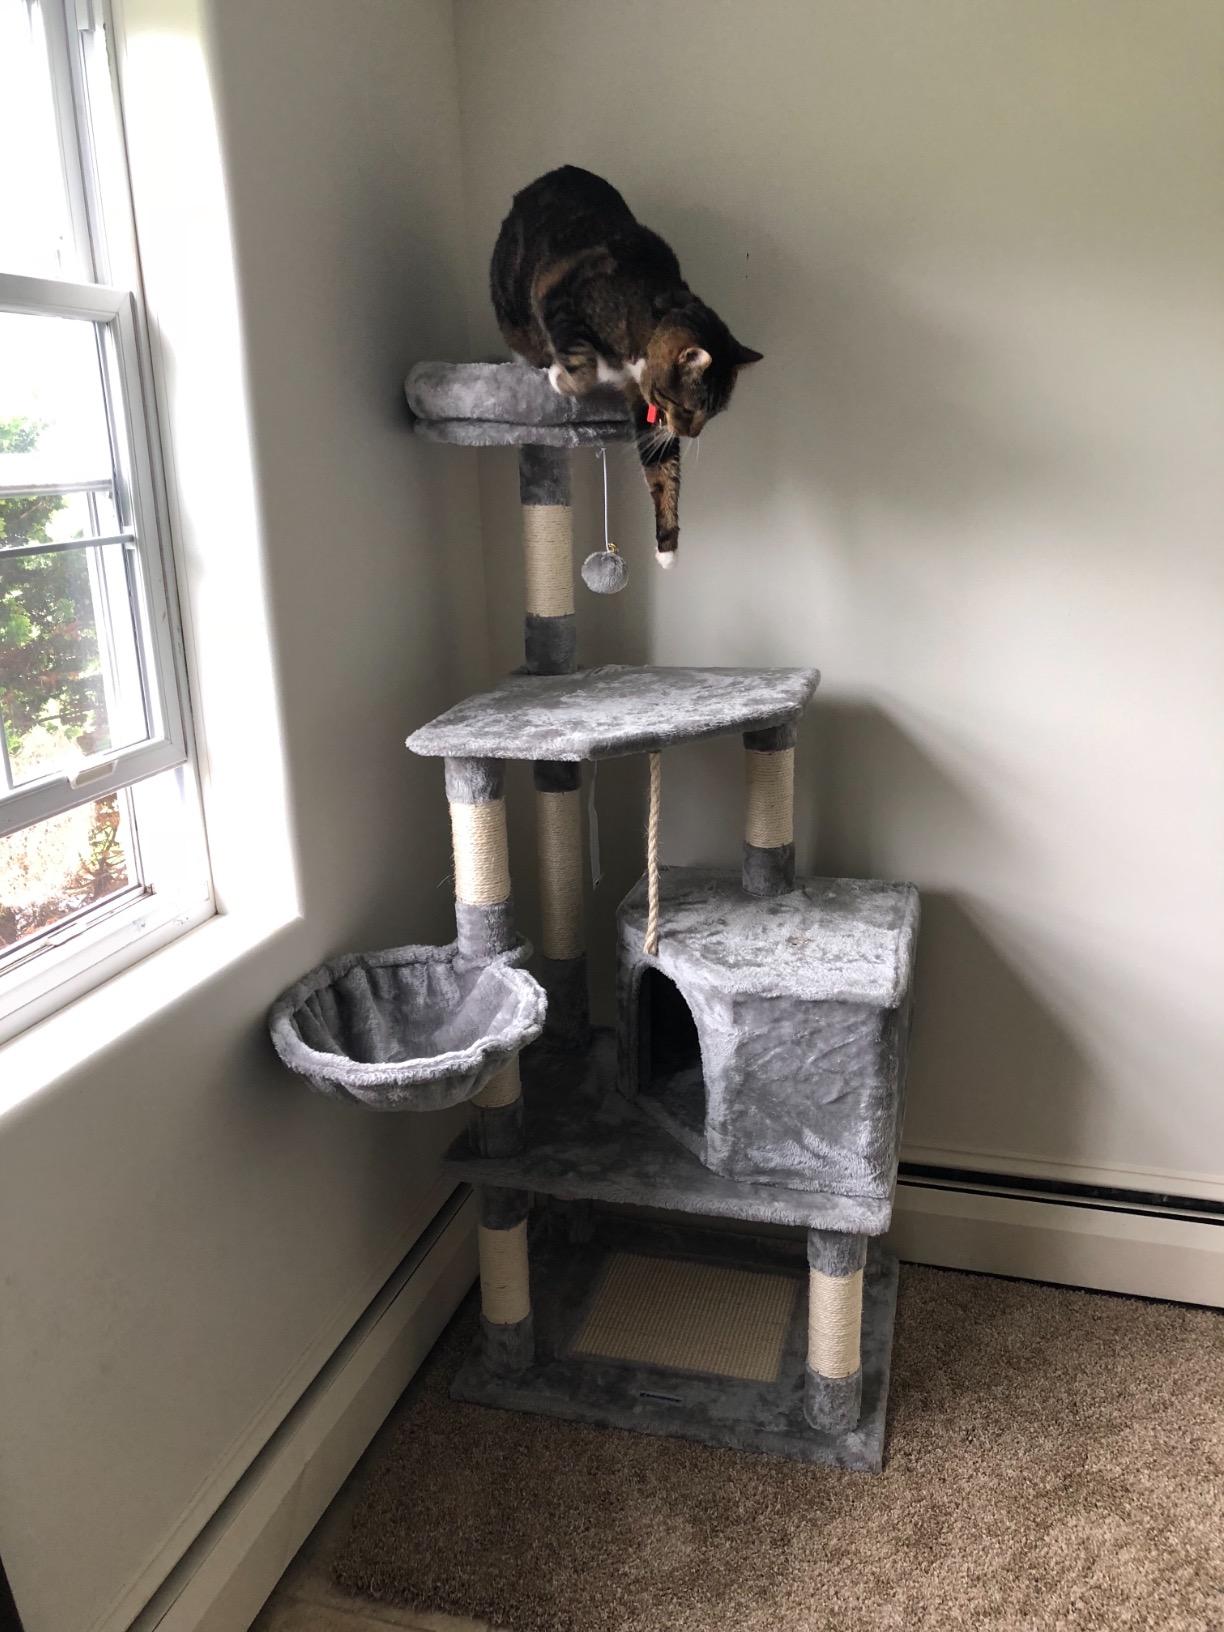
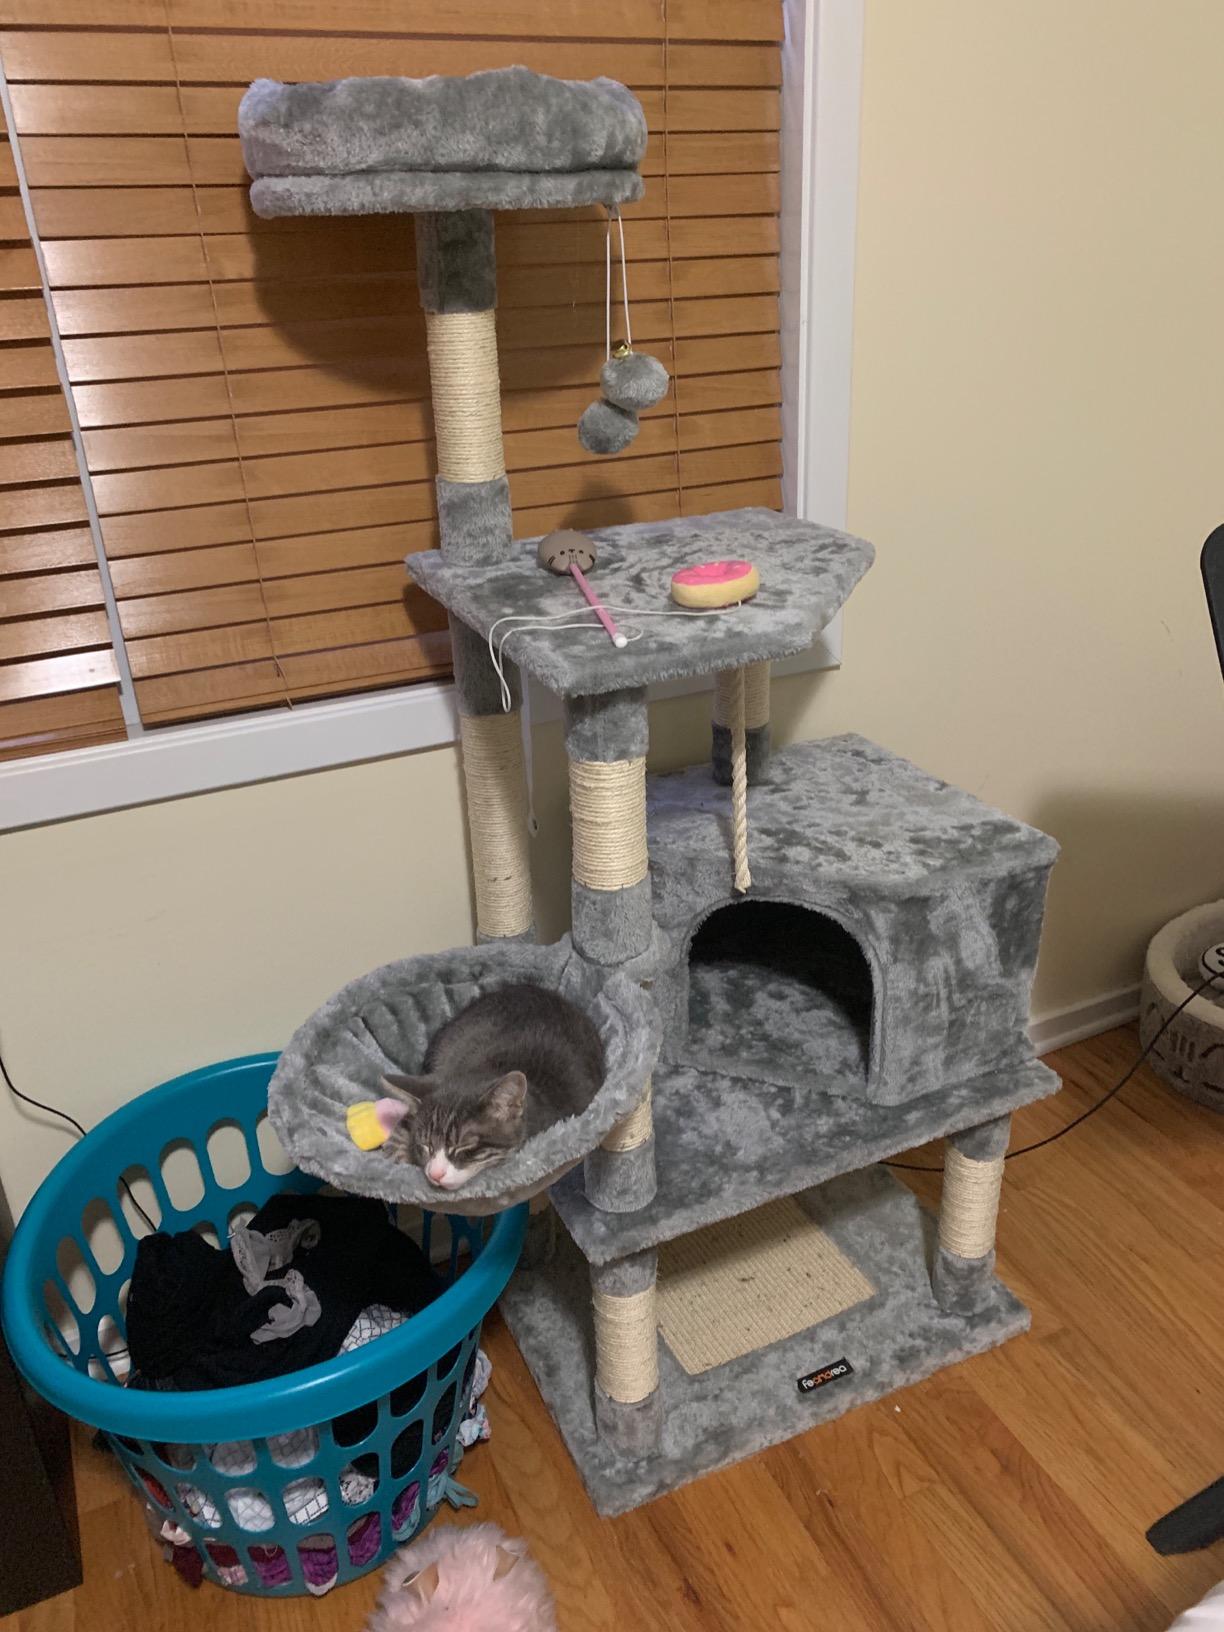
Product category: items_cat tree
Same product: yes